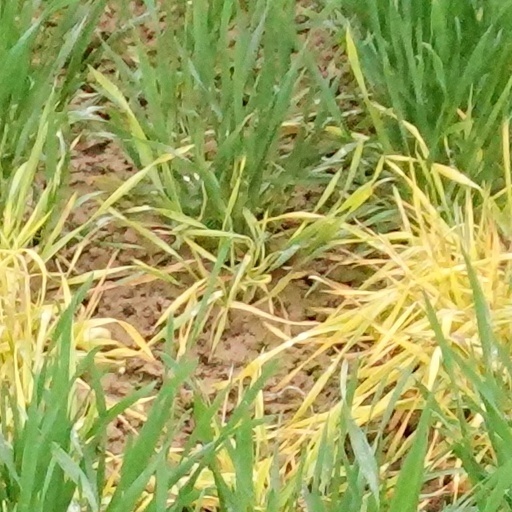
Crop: wheat